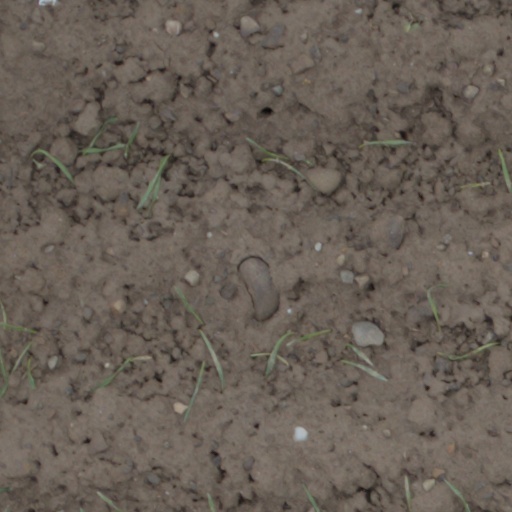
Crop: wheat